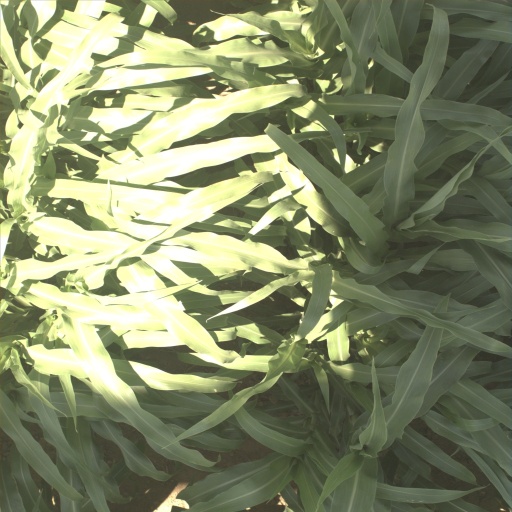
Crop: sorghum